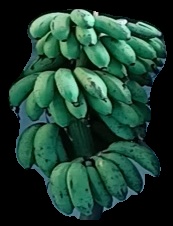
Variety: rasbale
Grade: grade2